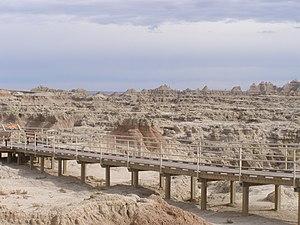
Le parc national des Badlands est un parc national américain situé dans le sud-ouest de l'État du Dakota du Sud, au nord des Grandes Plaines.